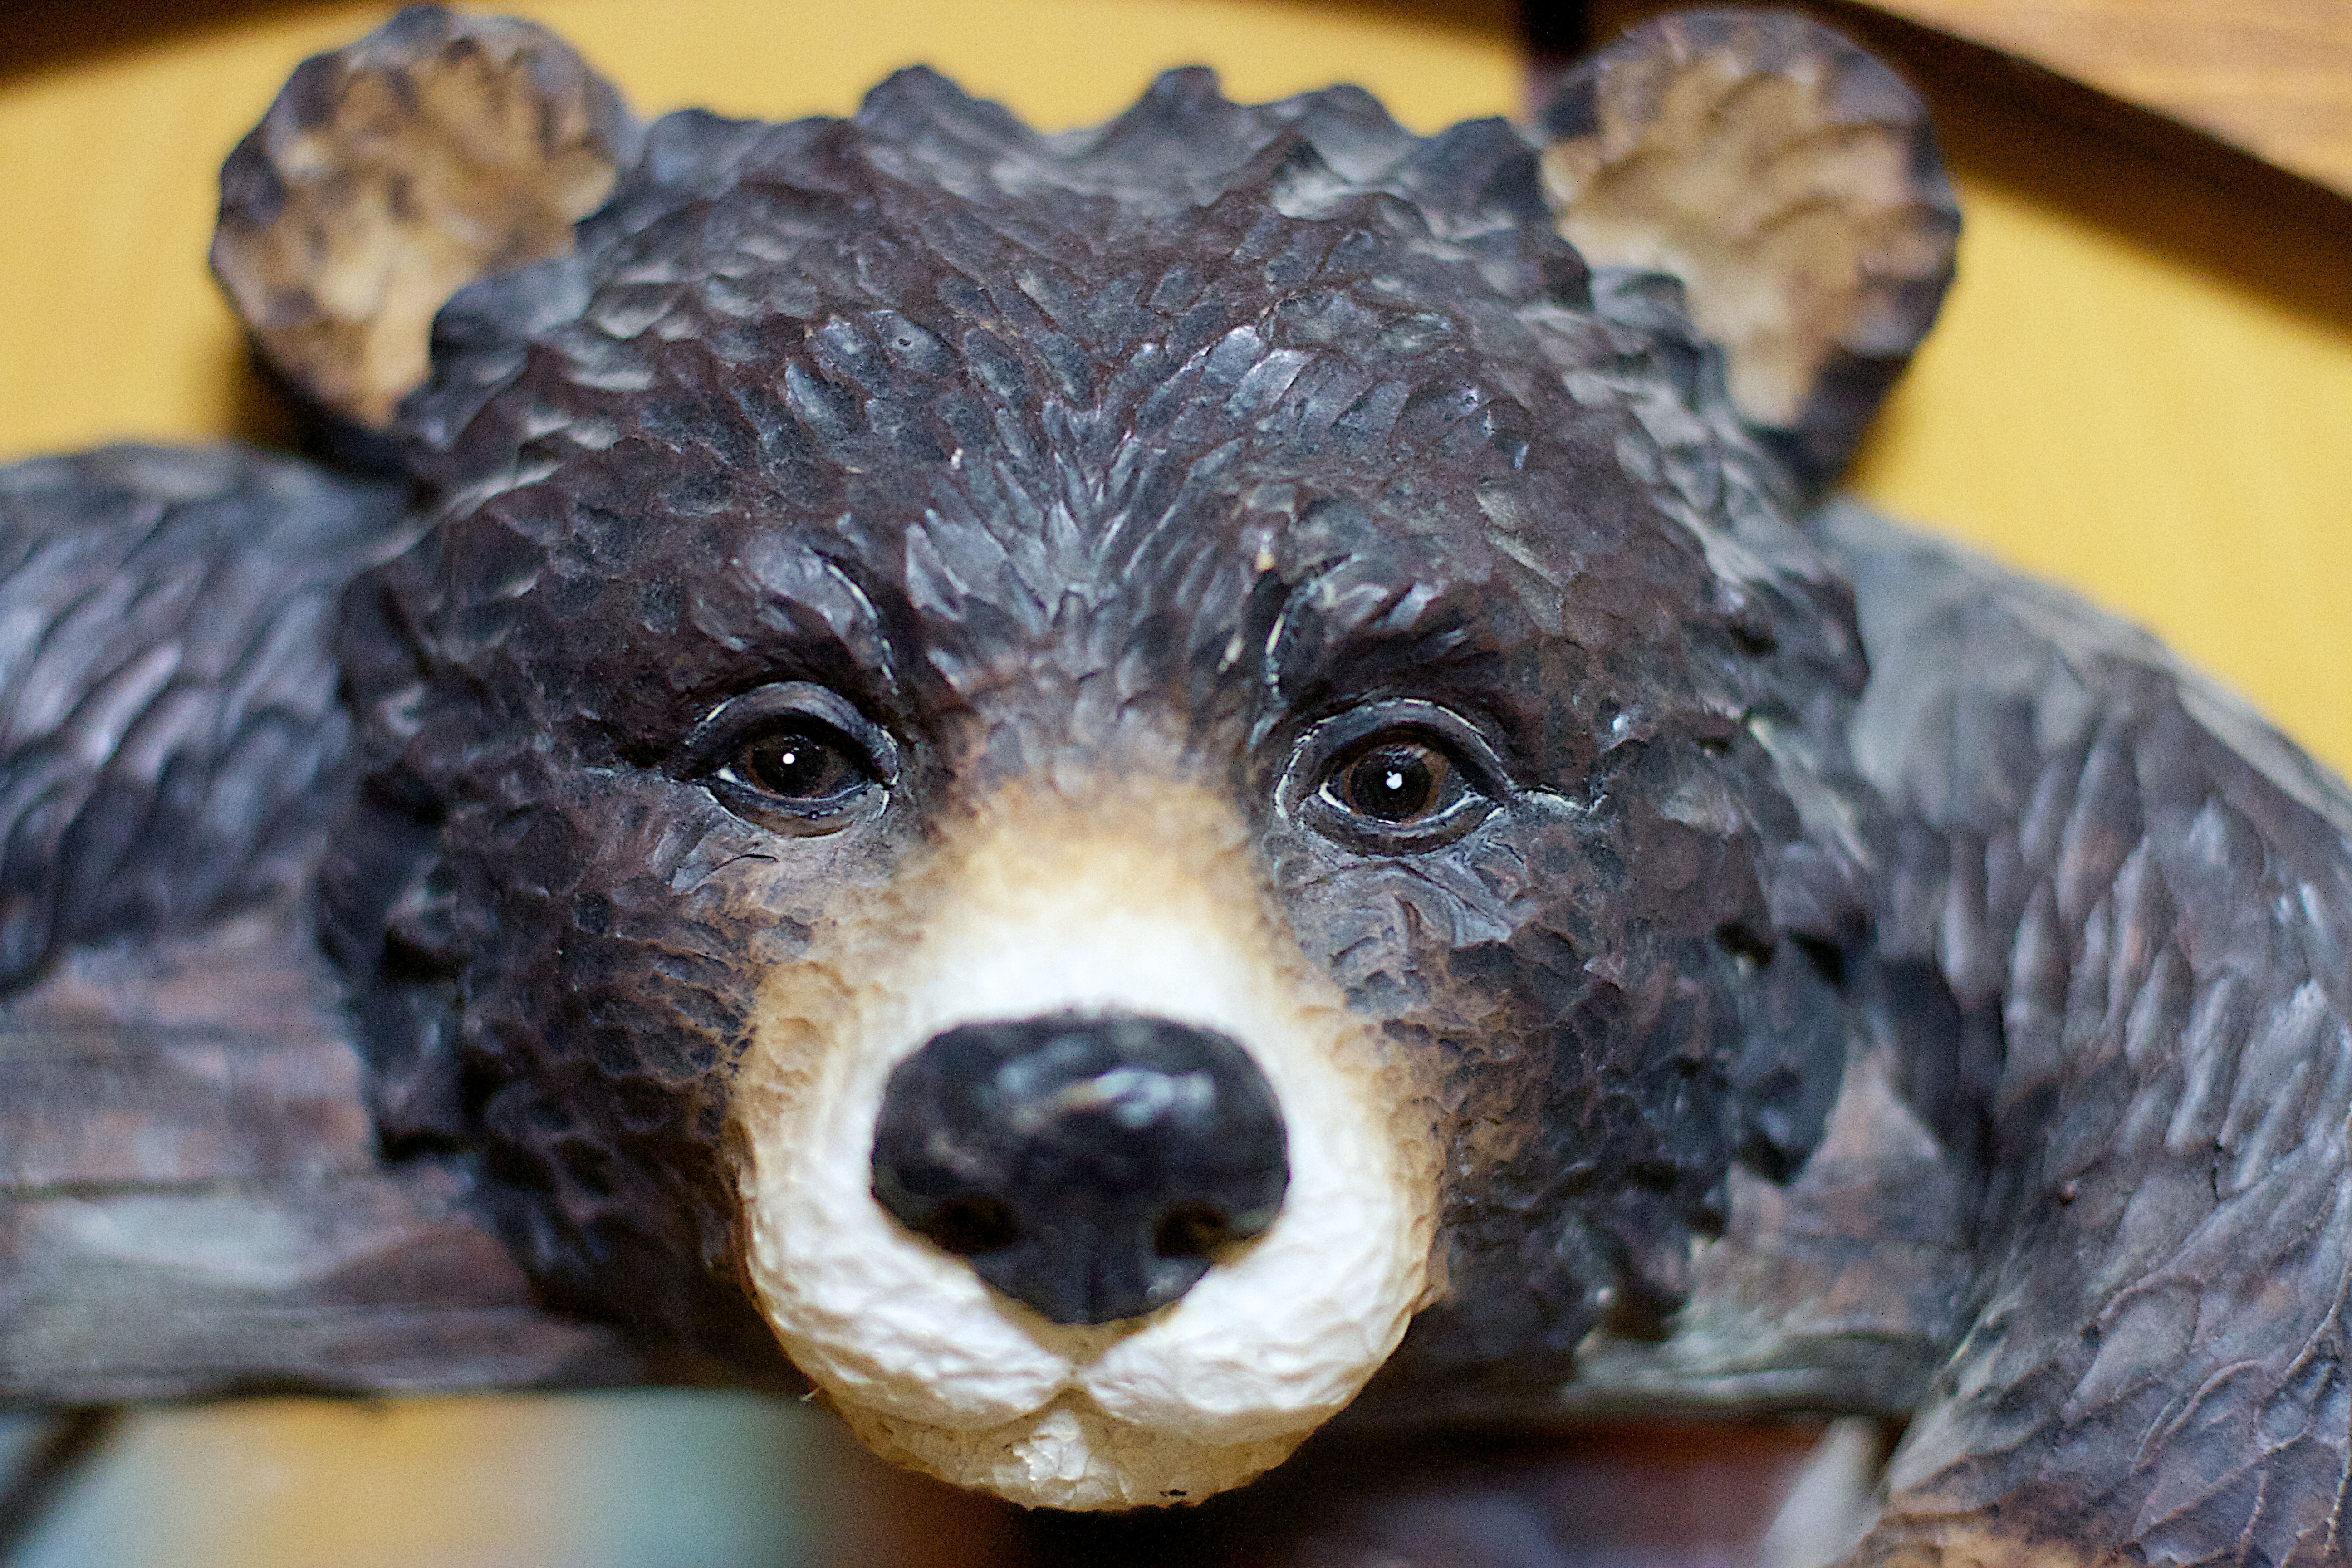
dog, bear, mammal, head, vertebrate, 2014365, dog like mammal